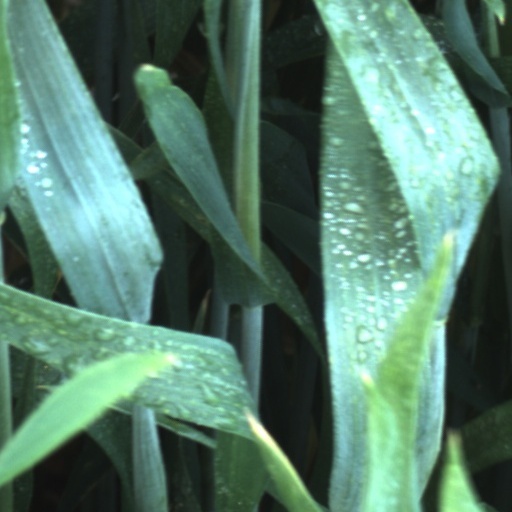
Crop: wheat